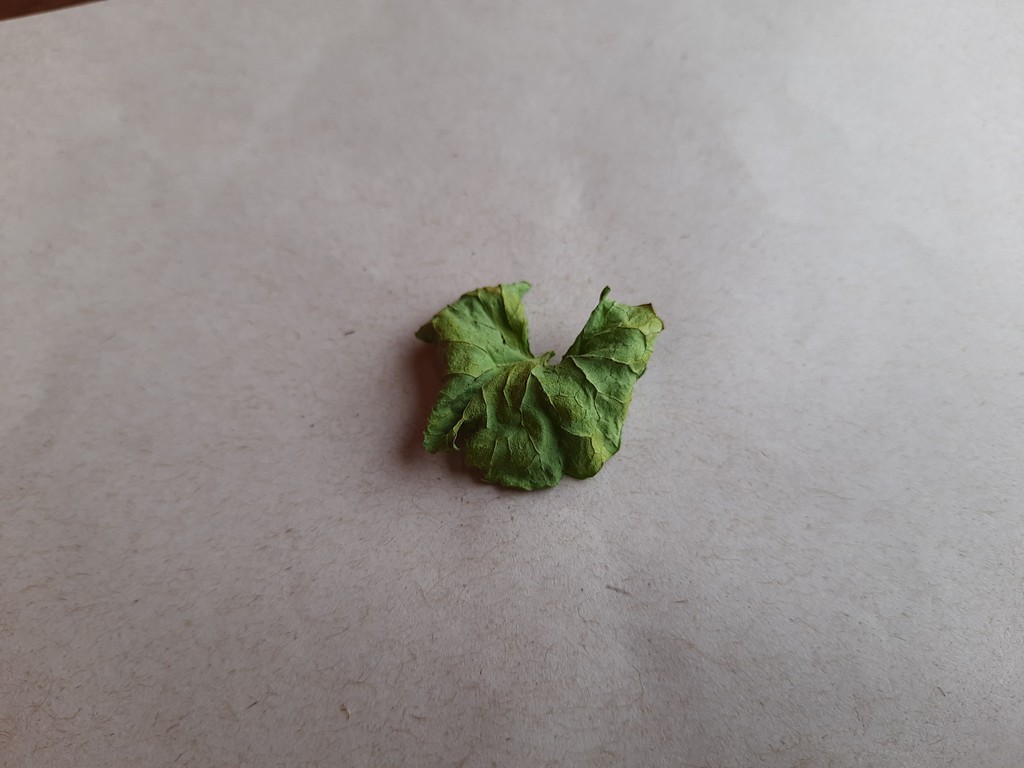
Label: Dried